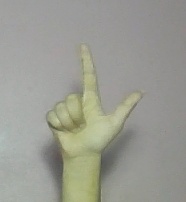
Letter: laam